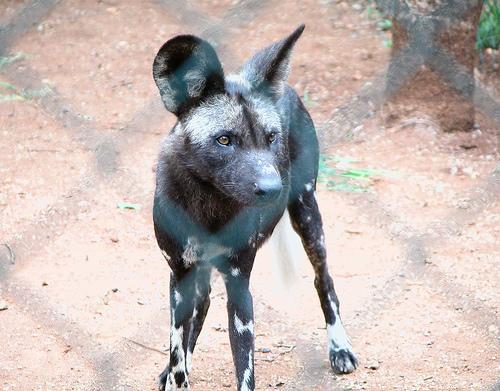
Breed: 211-n000025-African_hunting_dog